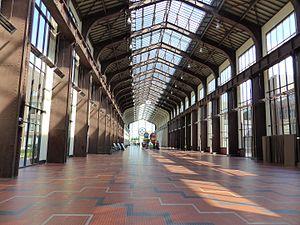
Cité du cinéma à Saint-Denis